Calzonzin Inspector

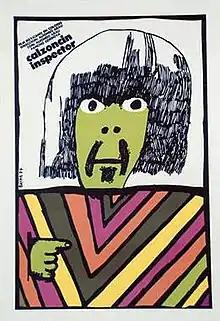
Film poster

Calzonzin Inspector is a 1974 Mexican comedy film and live action comic adaptation directed and starred by Alfonso Arau. It was selected as the Mexican entry for the Best Foreign Language Film at the 47th Academy Awards, but was not accepted as a nominee.